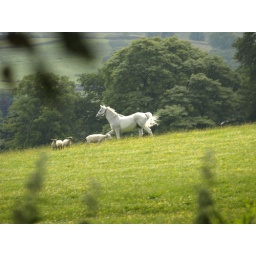
Grey horse in a field with sheep taken at Towneley Hall, Burnley, Lancs,